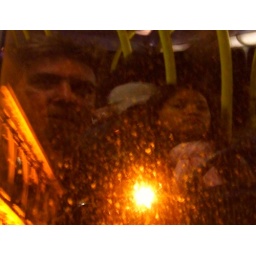
Nope, the bright light is not from the camera's flash, it is a street lamp. Taken in a bus